The Real Housewives of Melbourne season 1

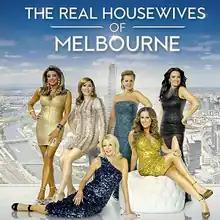
Promotional poster (Left to right) Liano, Moss, Roach, Keebaugh, Gillies, and Schiavello

The first season of "The Real Housewives of Melbourne", an Australian reality television series, was broadcast on Arena. It aired from 23 February 2014, until 11 May 2014, and was primarily filmed in Melbourne, Victoria. Its executive producers are Kylie Washington and Lisa Potasz.